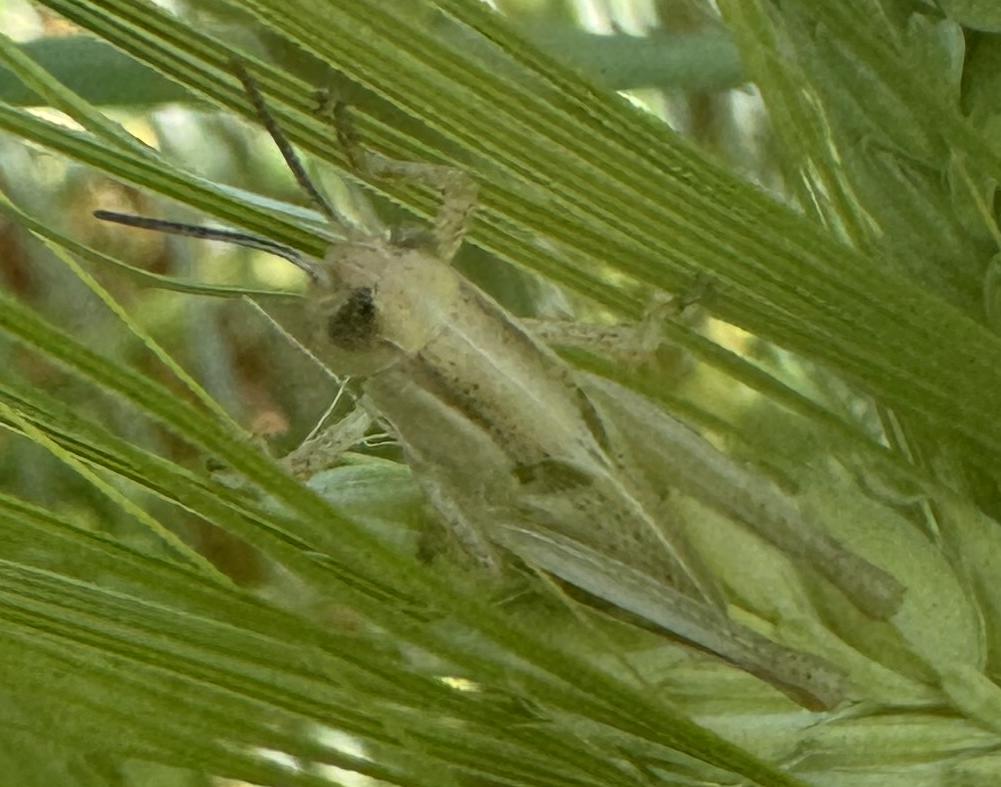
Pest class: occasional_pest